When Willie Comes Marching Home

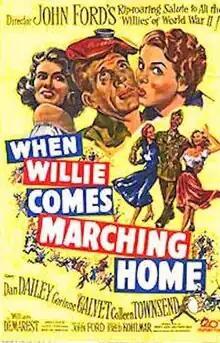
1950 Theatrical Poster

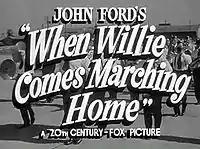
Title Card

When Willie Comes Marching Home is a 1950 World War II comedy film directed by John Ford and starring Dan Dailey and Corinne Calvet. It is based on the 1945 short story "When Leo Comes Marching Home" by Sy Gomberg. The film won the Golden Leopard at the Locarno International Film Festival.